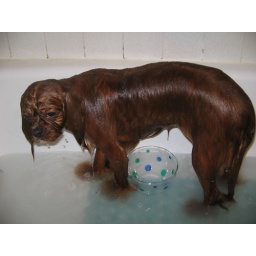
Just a little soaked here. The water is sudsy and that is his washing bowl below him.